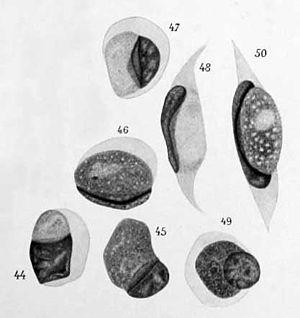
Leucocytozoon caprimulgi est une espèce d'apicomplexés, de la famille des Leucocytozoidae et décrit chez l'Engoulevent du Mozambique, mais aussi retrouvé chez l'Engoulevent musicien et chez l'Engoulevent d'Europe. La rareté de ce parasite, le fait qu'il est le seul de son genre trouvé chez les engoulevents et sa ressemblance avec L. danilewskyi suggère qu'il est dérivé de proches parents qui infectent normalement les hiboux.
L'Engoulevent d'Europe est une espèce d'oiseaux de la famille des Caprimulgidae. Comme tous les engoulevents, c'est un oiseau crépusculaire et nocturne. Il possède un plumage cryptique très complexe, mêlant le gris, le beige et le brun, qui lui confère un camouflage efficace le jour, lorsqu'il reste posé au sol ou perché, immobile, le long d'une branche. En vol, le mâle arbore cependant des taches blanches bien visibles sur les coins de la queue et au bout des ailes. Le cou est court, portant une grosse tête munie d'un petit bec. Les ailes et la queue sont longues et étroites ; les pattes sont courtes. L'Engoulevent d'Europe se nourrit d'une grande variété d'insectes volants, qu'il attrape en vol, souvent en chassant depuis un perchoir. Il chasse à vue, utilisant ses yeux relativement grands et munis d'une couche réfléchissante qui améliore sa vision de nuit. Il ne semble pas utiliser son ouïe pour chasser, et ne fait pas d'écholocalisation. Il boit et se baigne au vol.